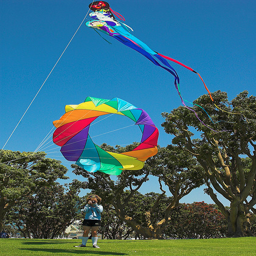
a person playing with a large colorful kite
Woman with large, colorful kites close to the ground
A person taking a photo of brightly colored kites flying.
People are flying kites in the park on a sunny day.
Small child standing underneath a rainbow colored kite.